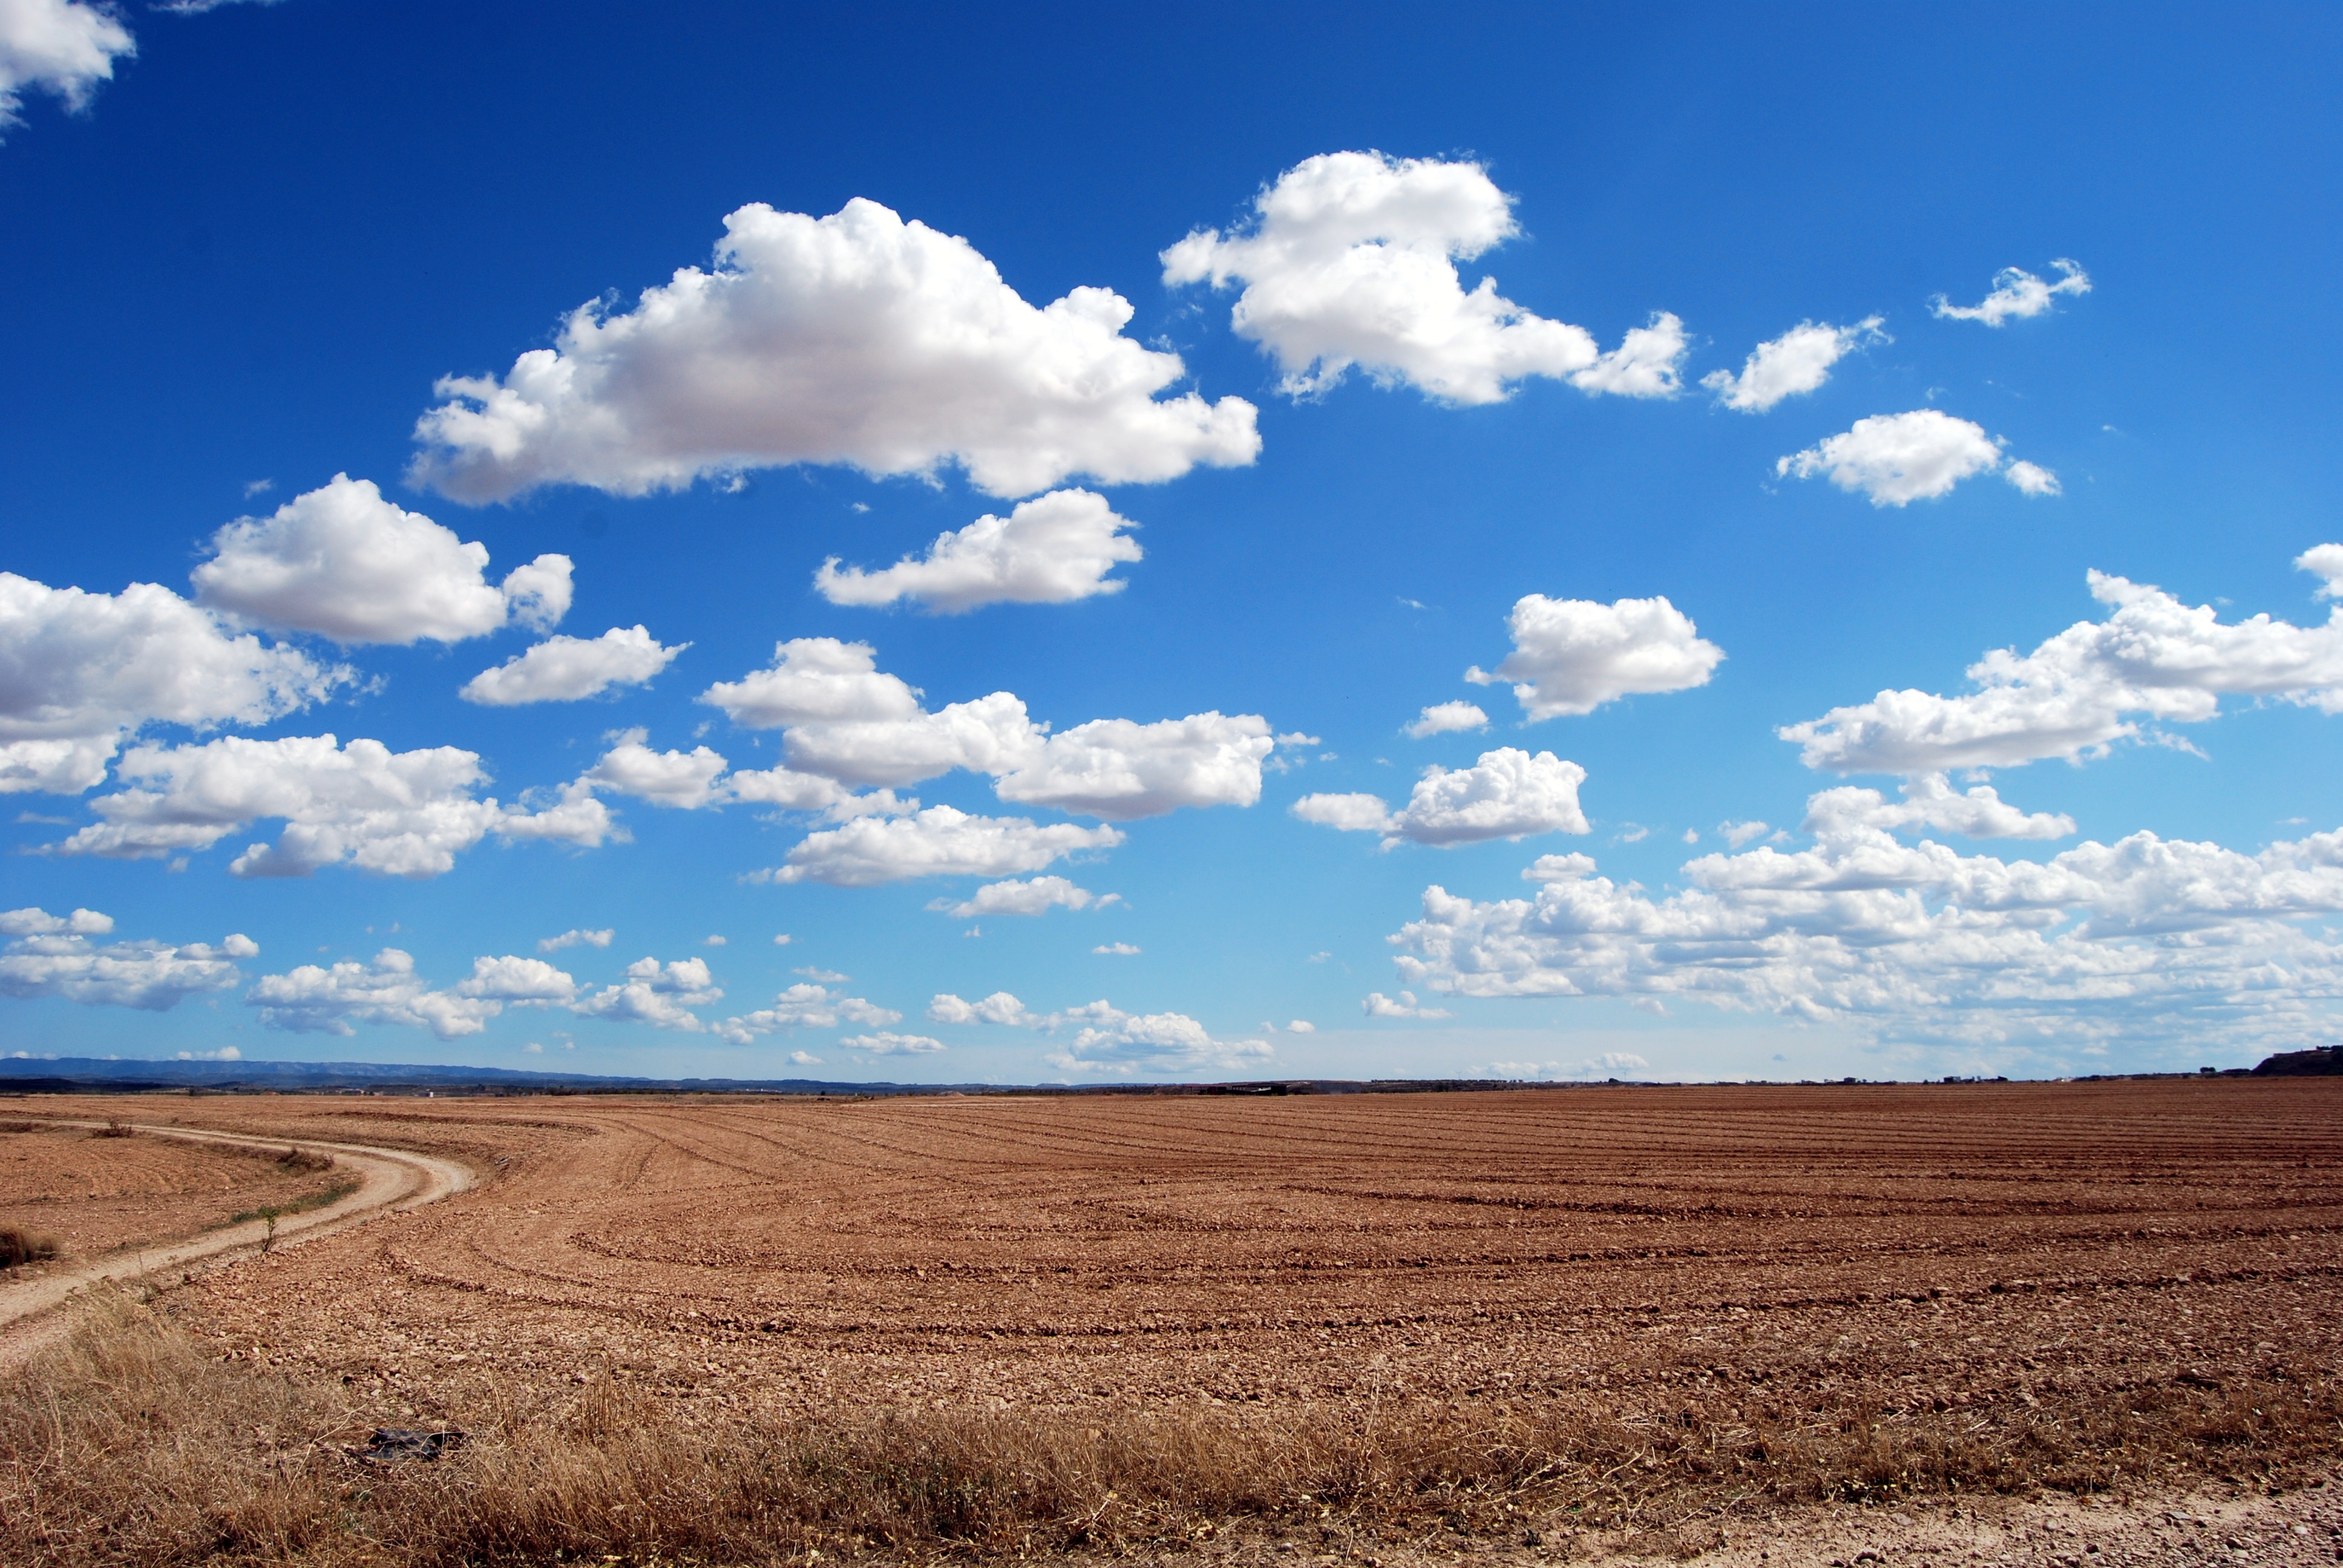
landscape, horizon, cloud, sky, field, prairie, cloudy, arid, desert, dry, cumulus, soil, agriculture, plain, clouds, earth, grassland, badlands, plateau, plowing, ecosystem, steppe, rural area, natural environment, grass family